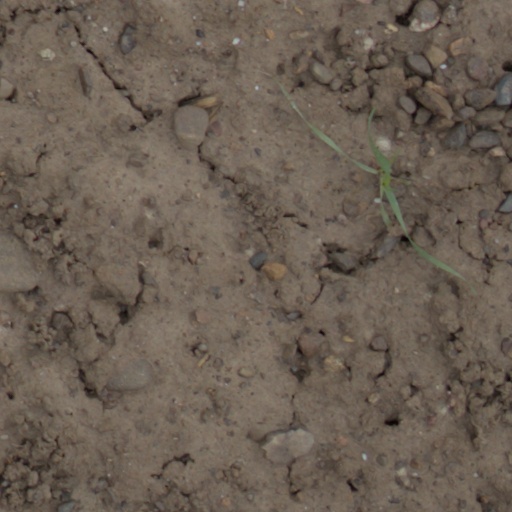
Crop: wheat